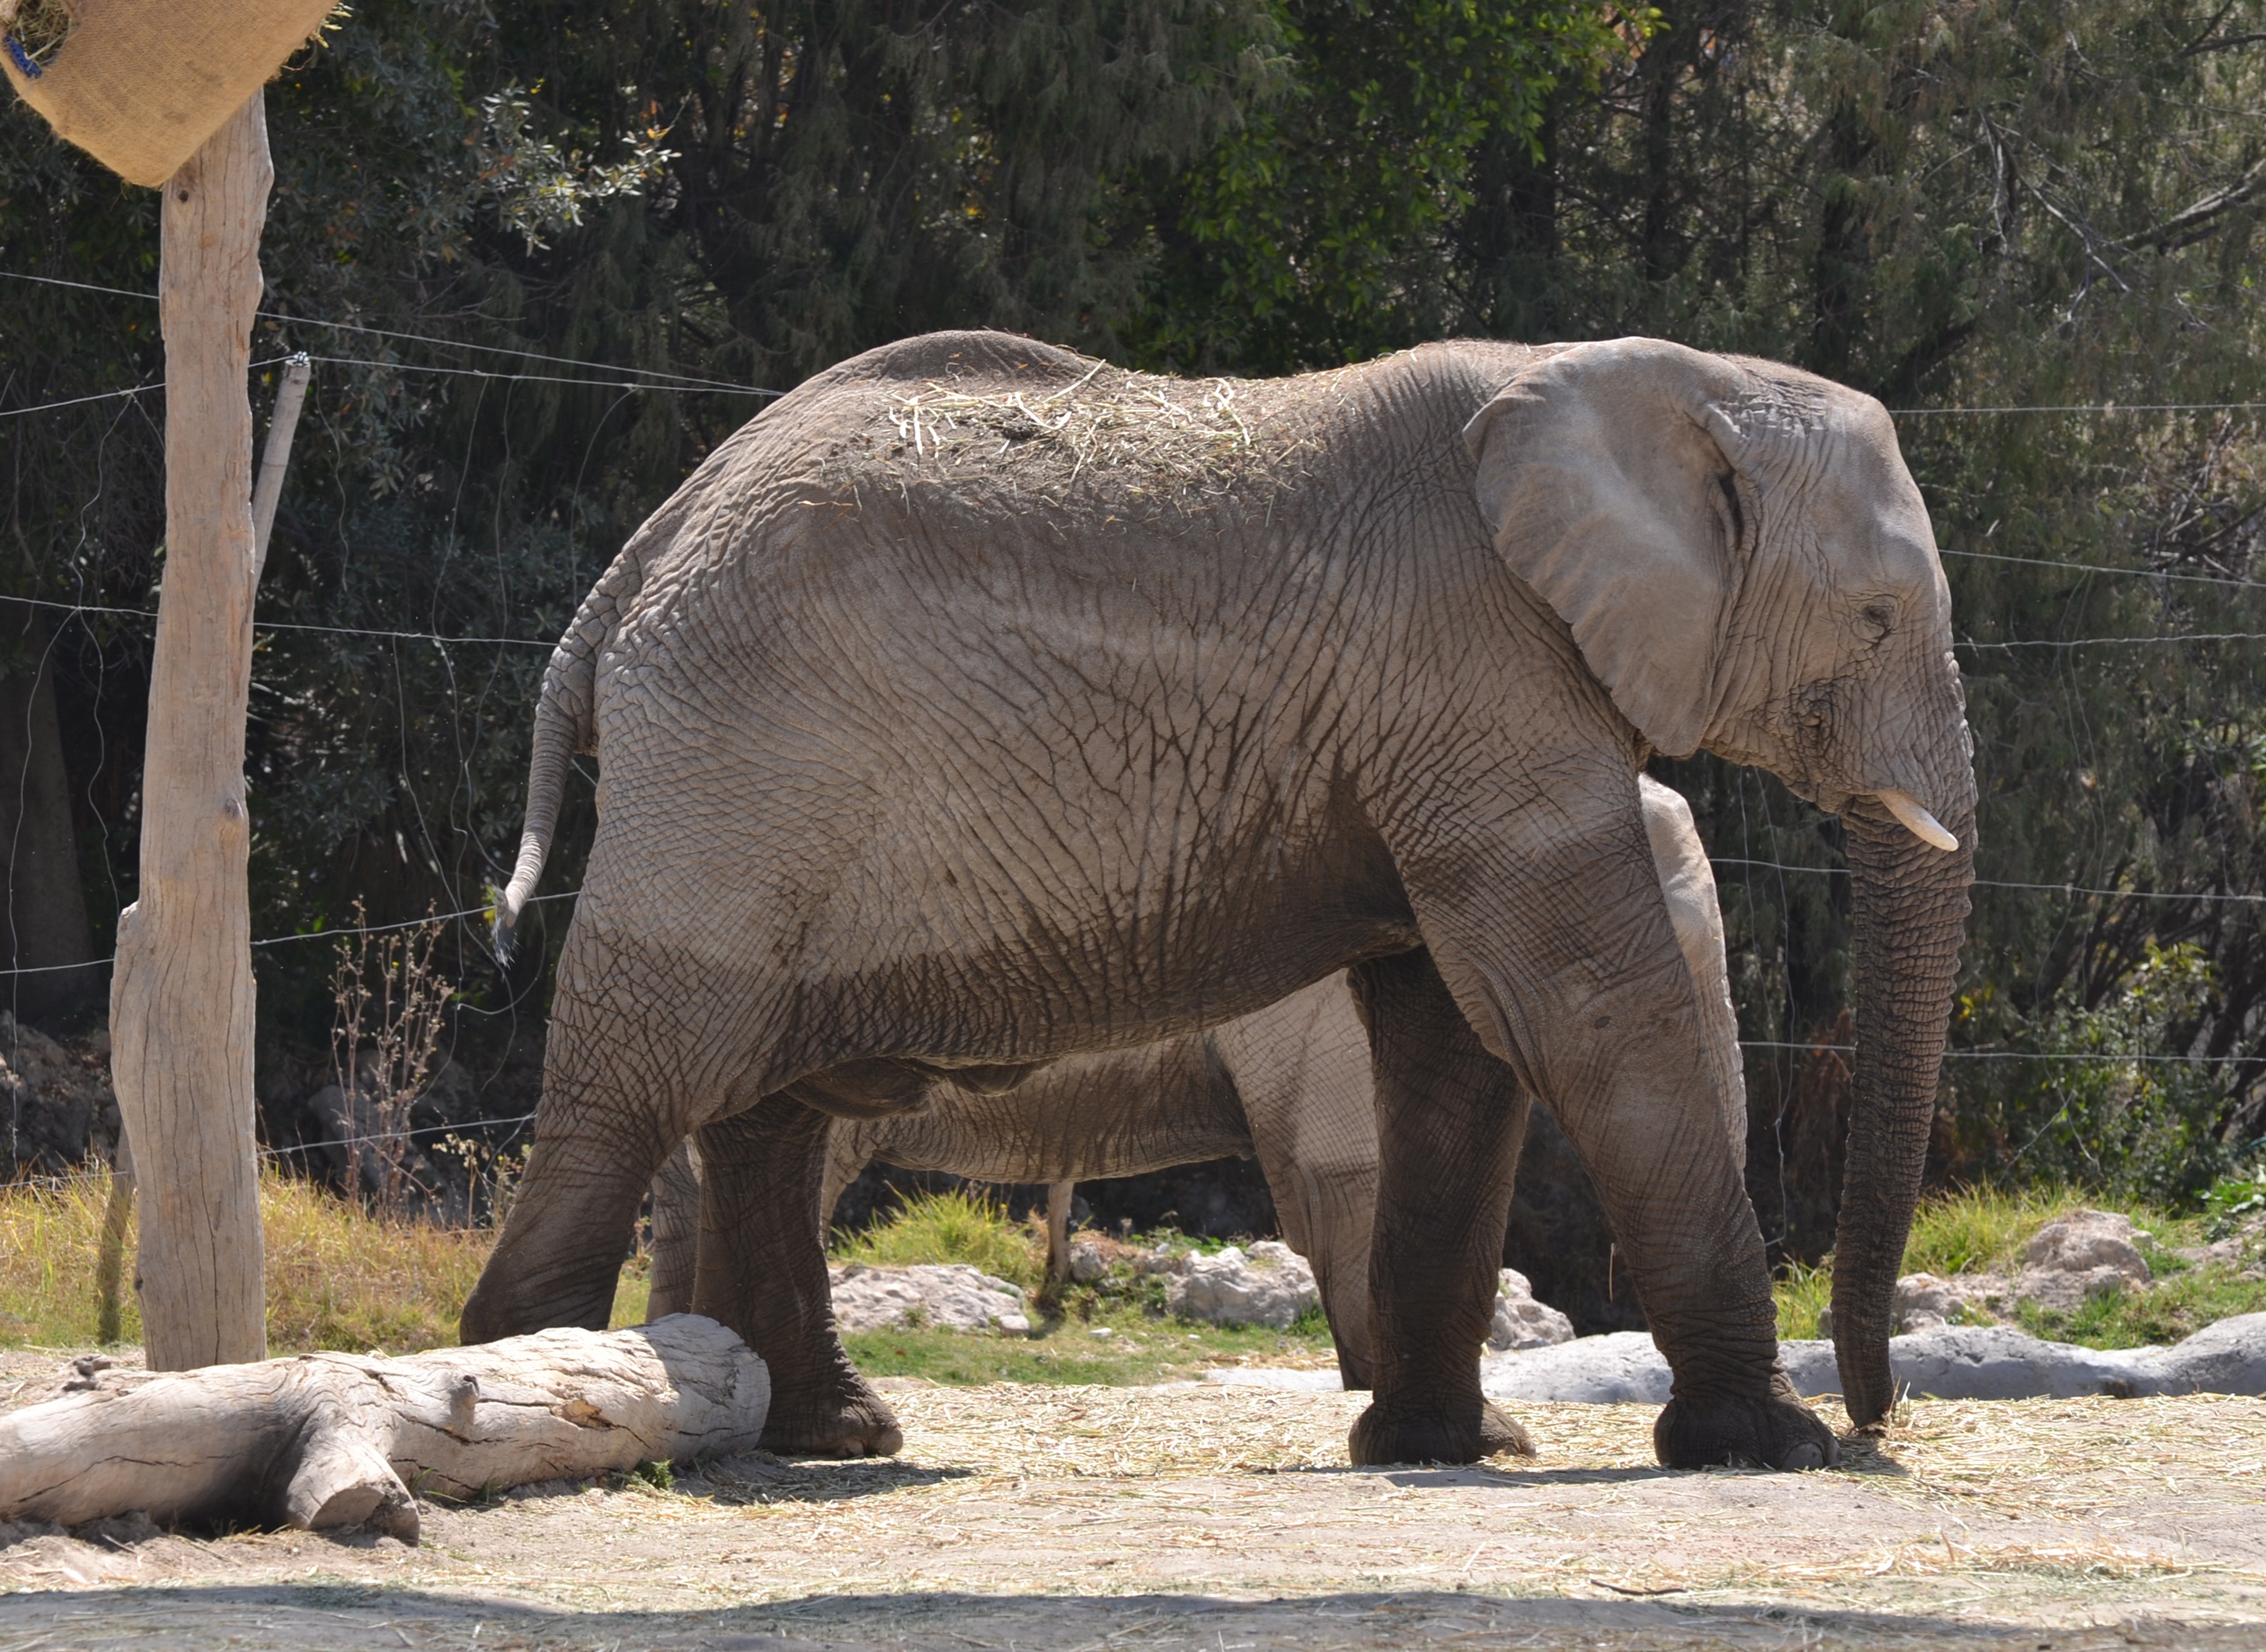
water, nature, sun, wildlife, wild, zoo, green, africa, park, mammal, fauna, elephant, animals, mammals, animal world, safari, breeding, grating, indian elephant, african elephant, outdoor recreation, elephants and mammoths